Quebec Maple Syrup Producers

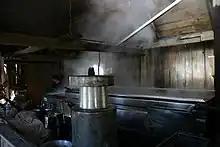
Syrup production in a Quebec sugar house (2005)

Quebec Maple Syrup Producers (QMSP) is a federated organization that regulates the production and marketing of maple syrup from Quebec. It was known as the Federation of Quebec Maple Syrup Producers until 2018. As of 2011, the FPAQ produced 94% of Canadian maple syrup and 77% of the world's supply.